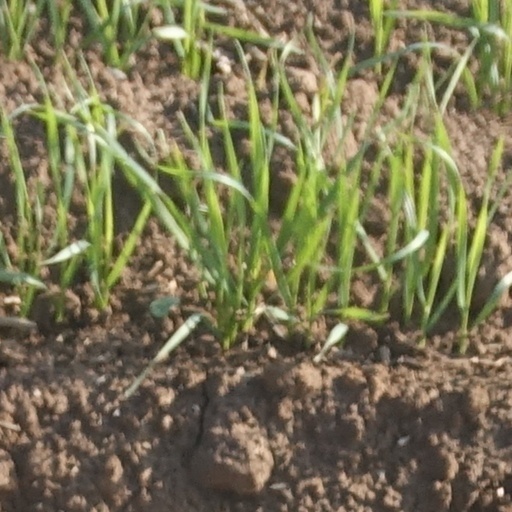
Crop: wheat